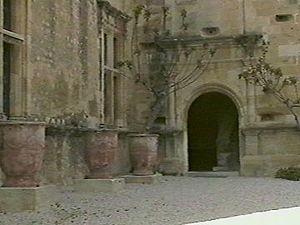
Vue sur la cour du château de Lourmarin. Photo extraite d'une vidéo réalisée par moi-même lors d'un balade dans le petit Luberon en 1997 ou 98. Extraite de mon site http://www.chez.com/philippelhardy/balades/lourmarin
Le château de Lourmarin est un château Renaissance dominant le village de Lourmarin. Restauré entre 1921 et 1923 par Robert Laurent-Vibert, il abrite actuellement une Fondation culturelle. De nombreuses manifestations ont lieu toute l'année. Le château, entièrement meublé, est ouvert toute l'année aux visiteurs.